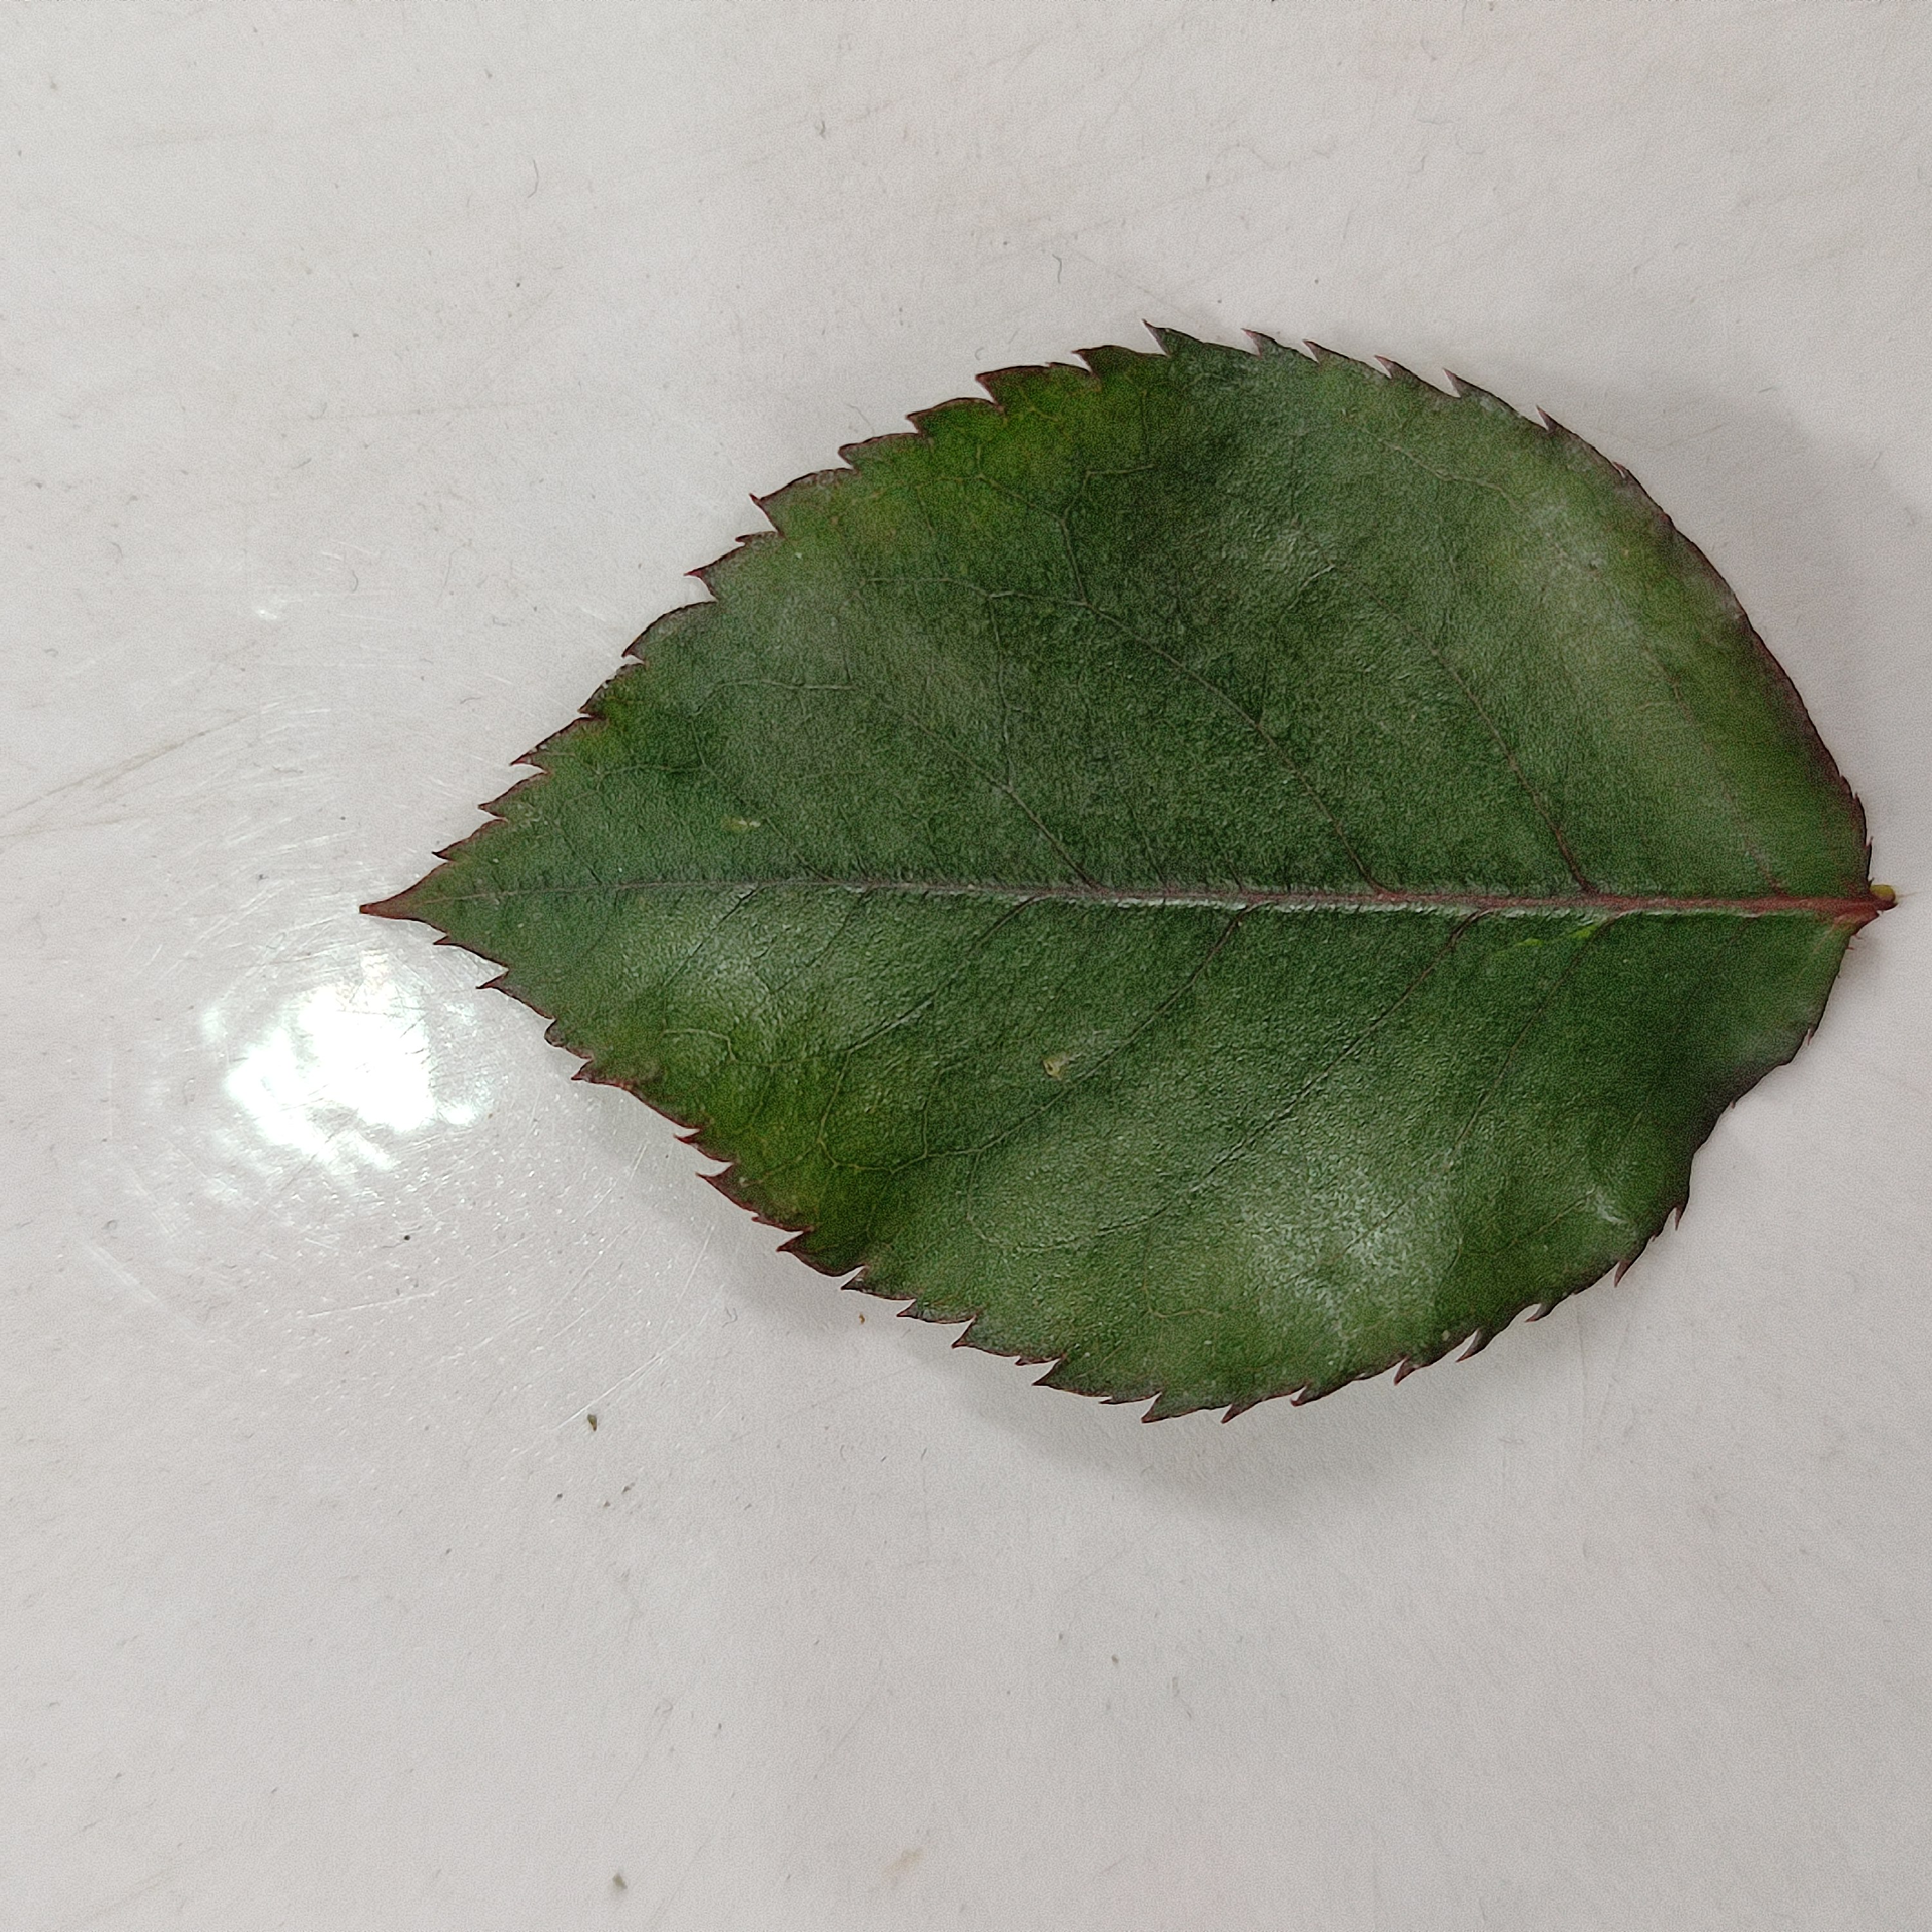
Label: Healthy Leaf